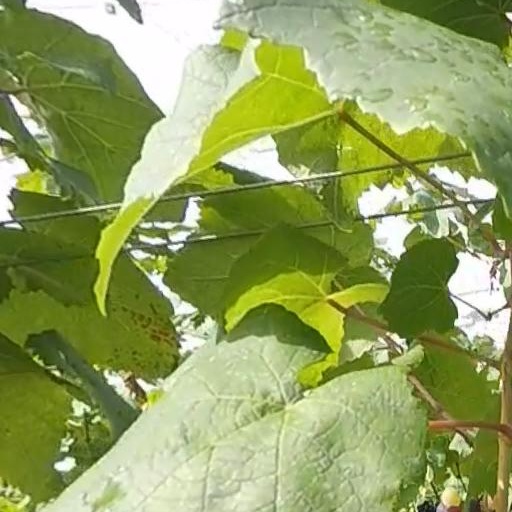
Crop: grape